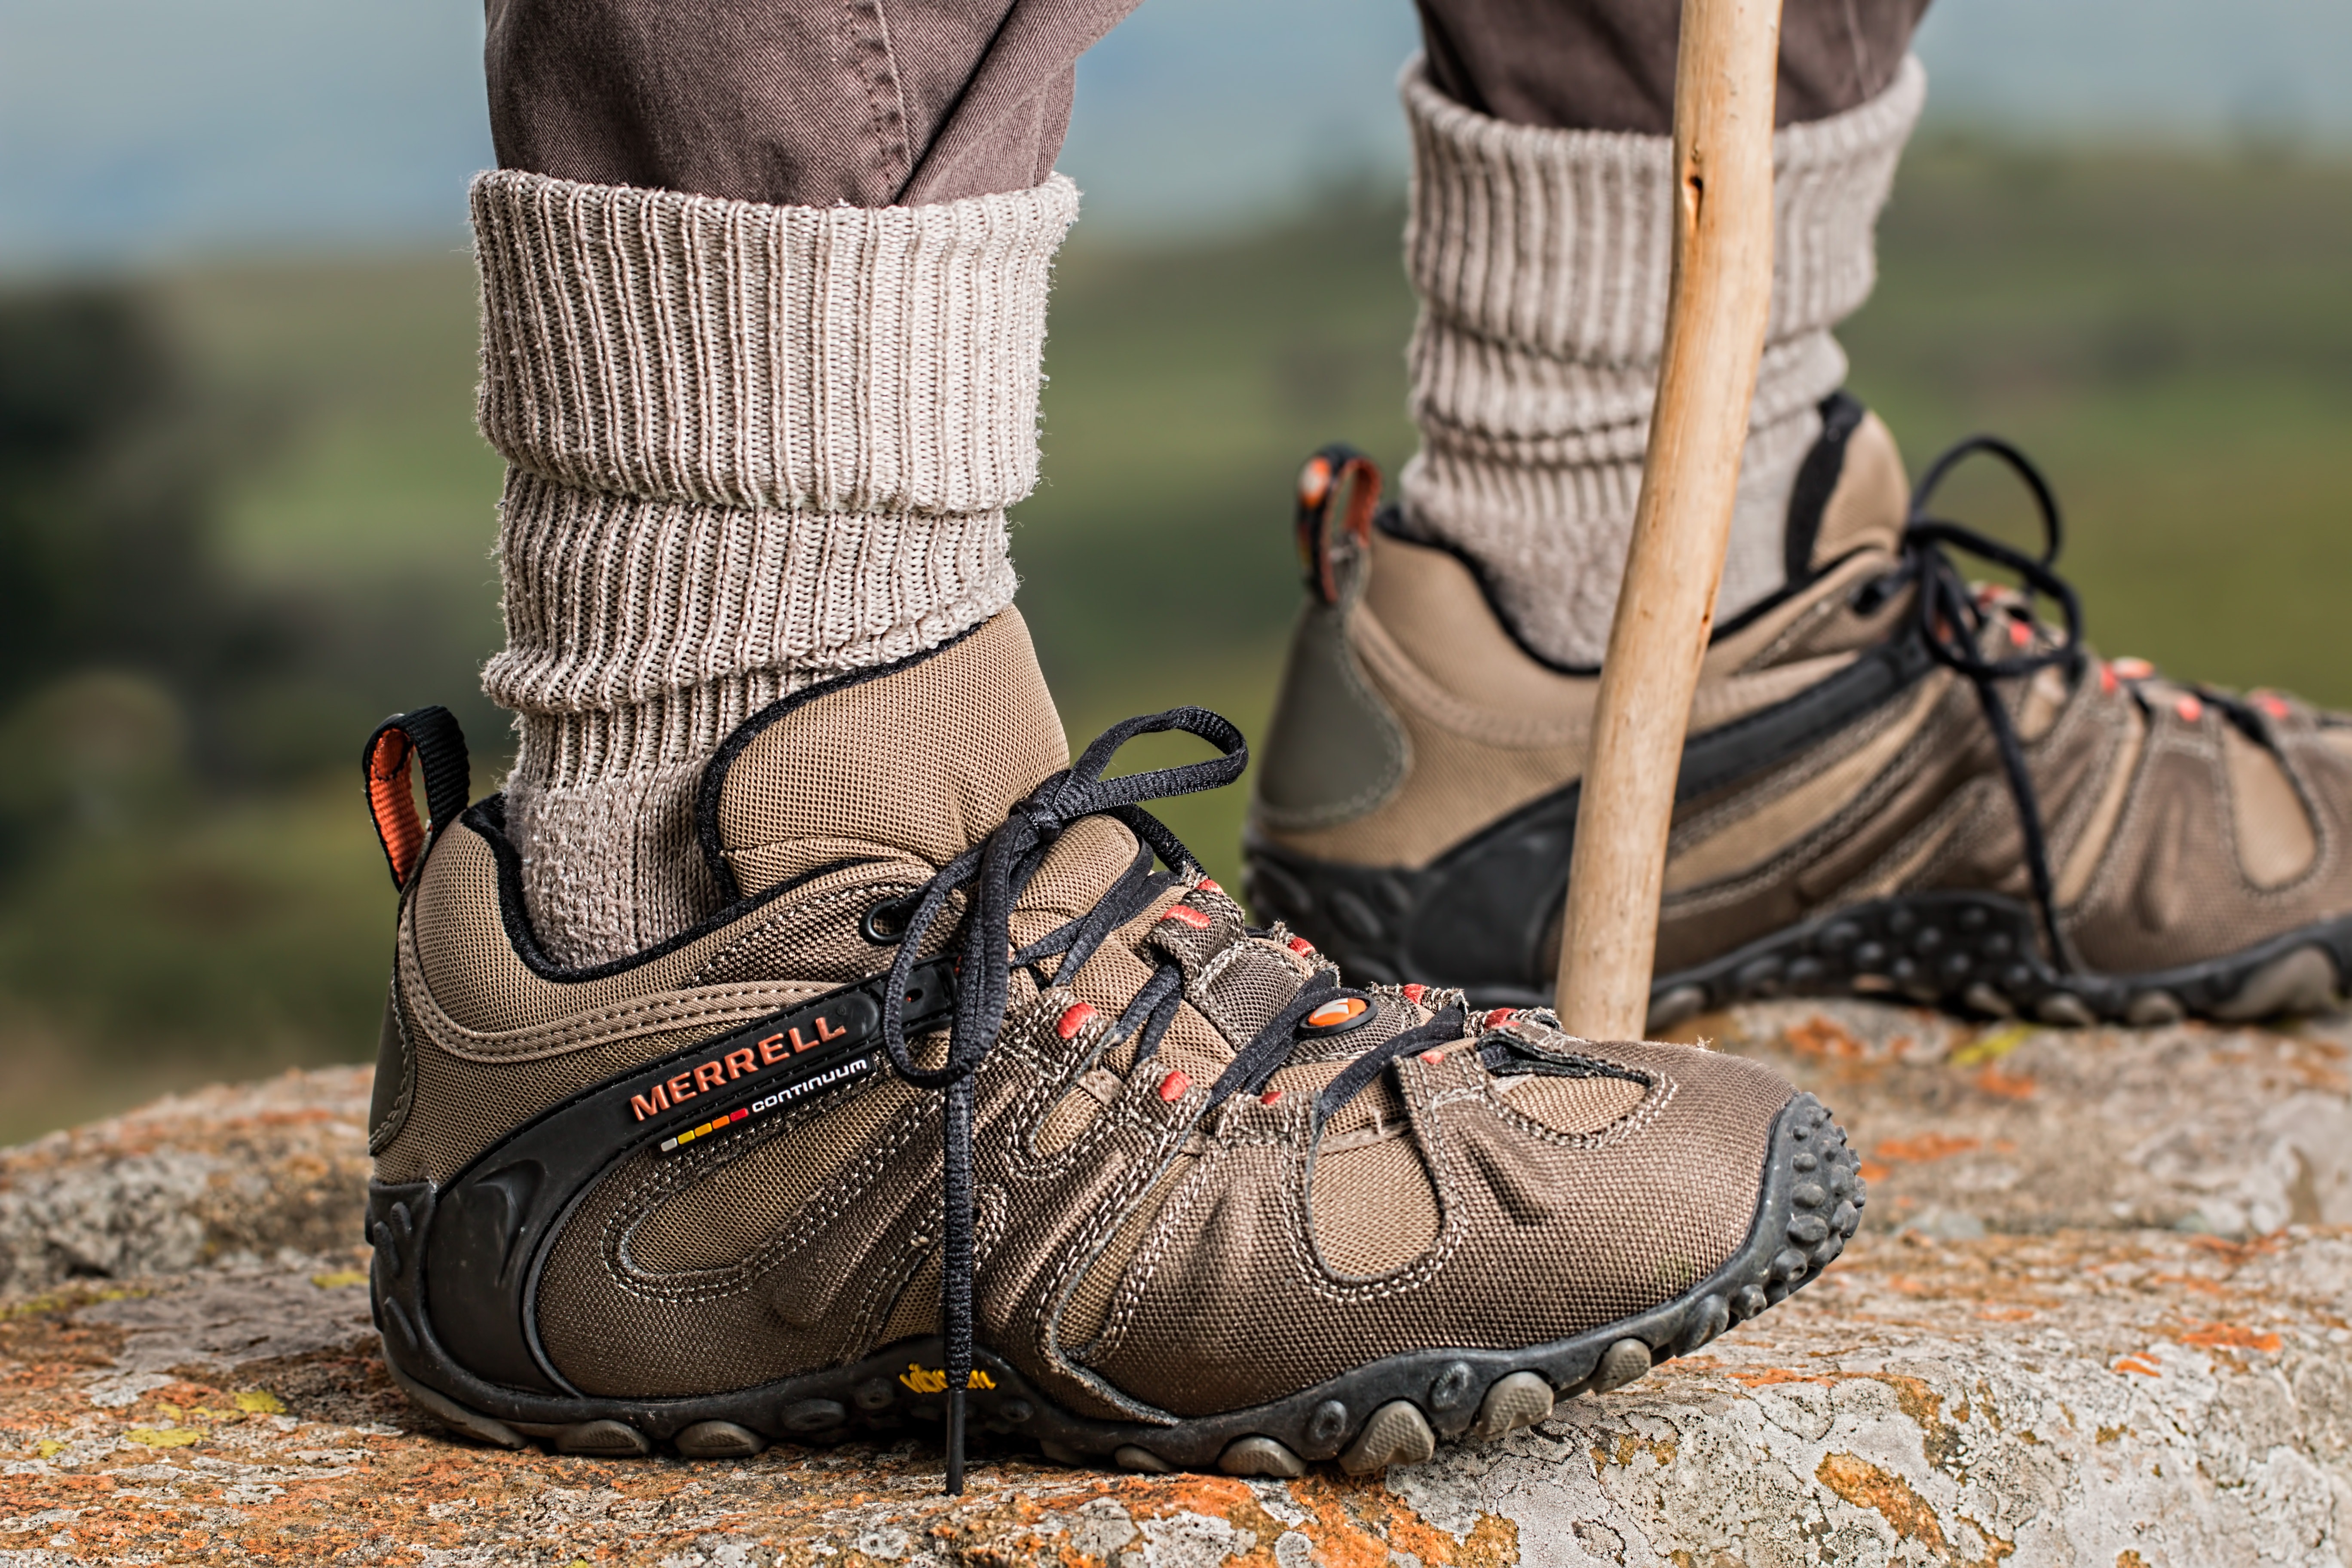
shoe, footwear, hiking boot, brown, outdoor shoe, hiking shoe, boot, adventure, walking, athletic shoe, plant, soil, Durango boot, beige